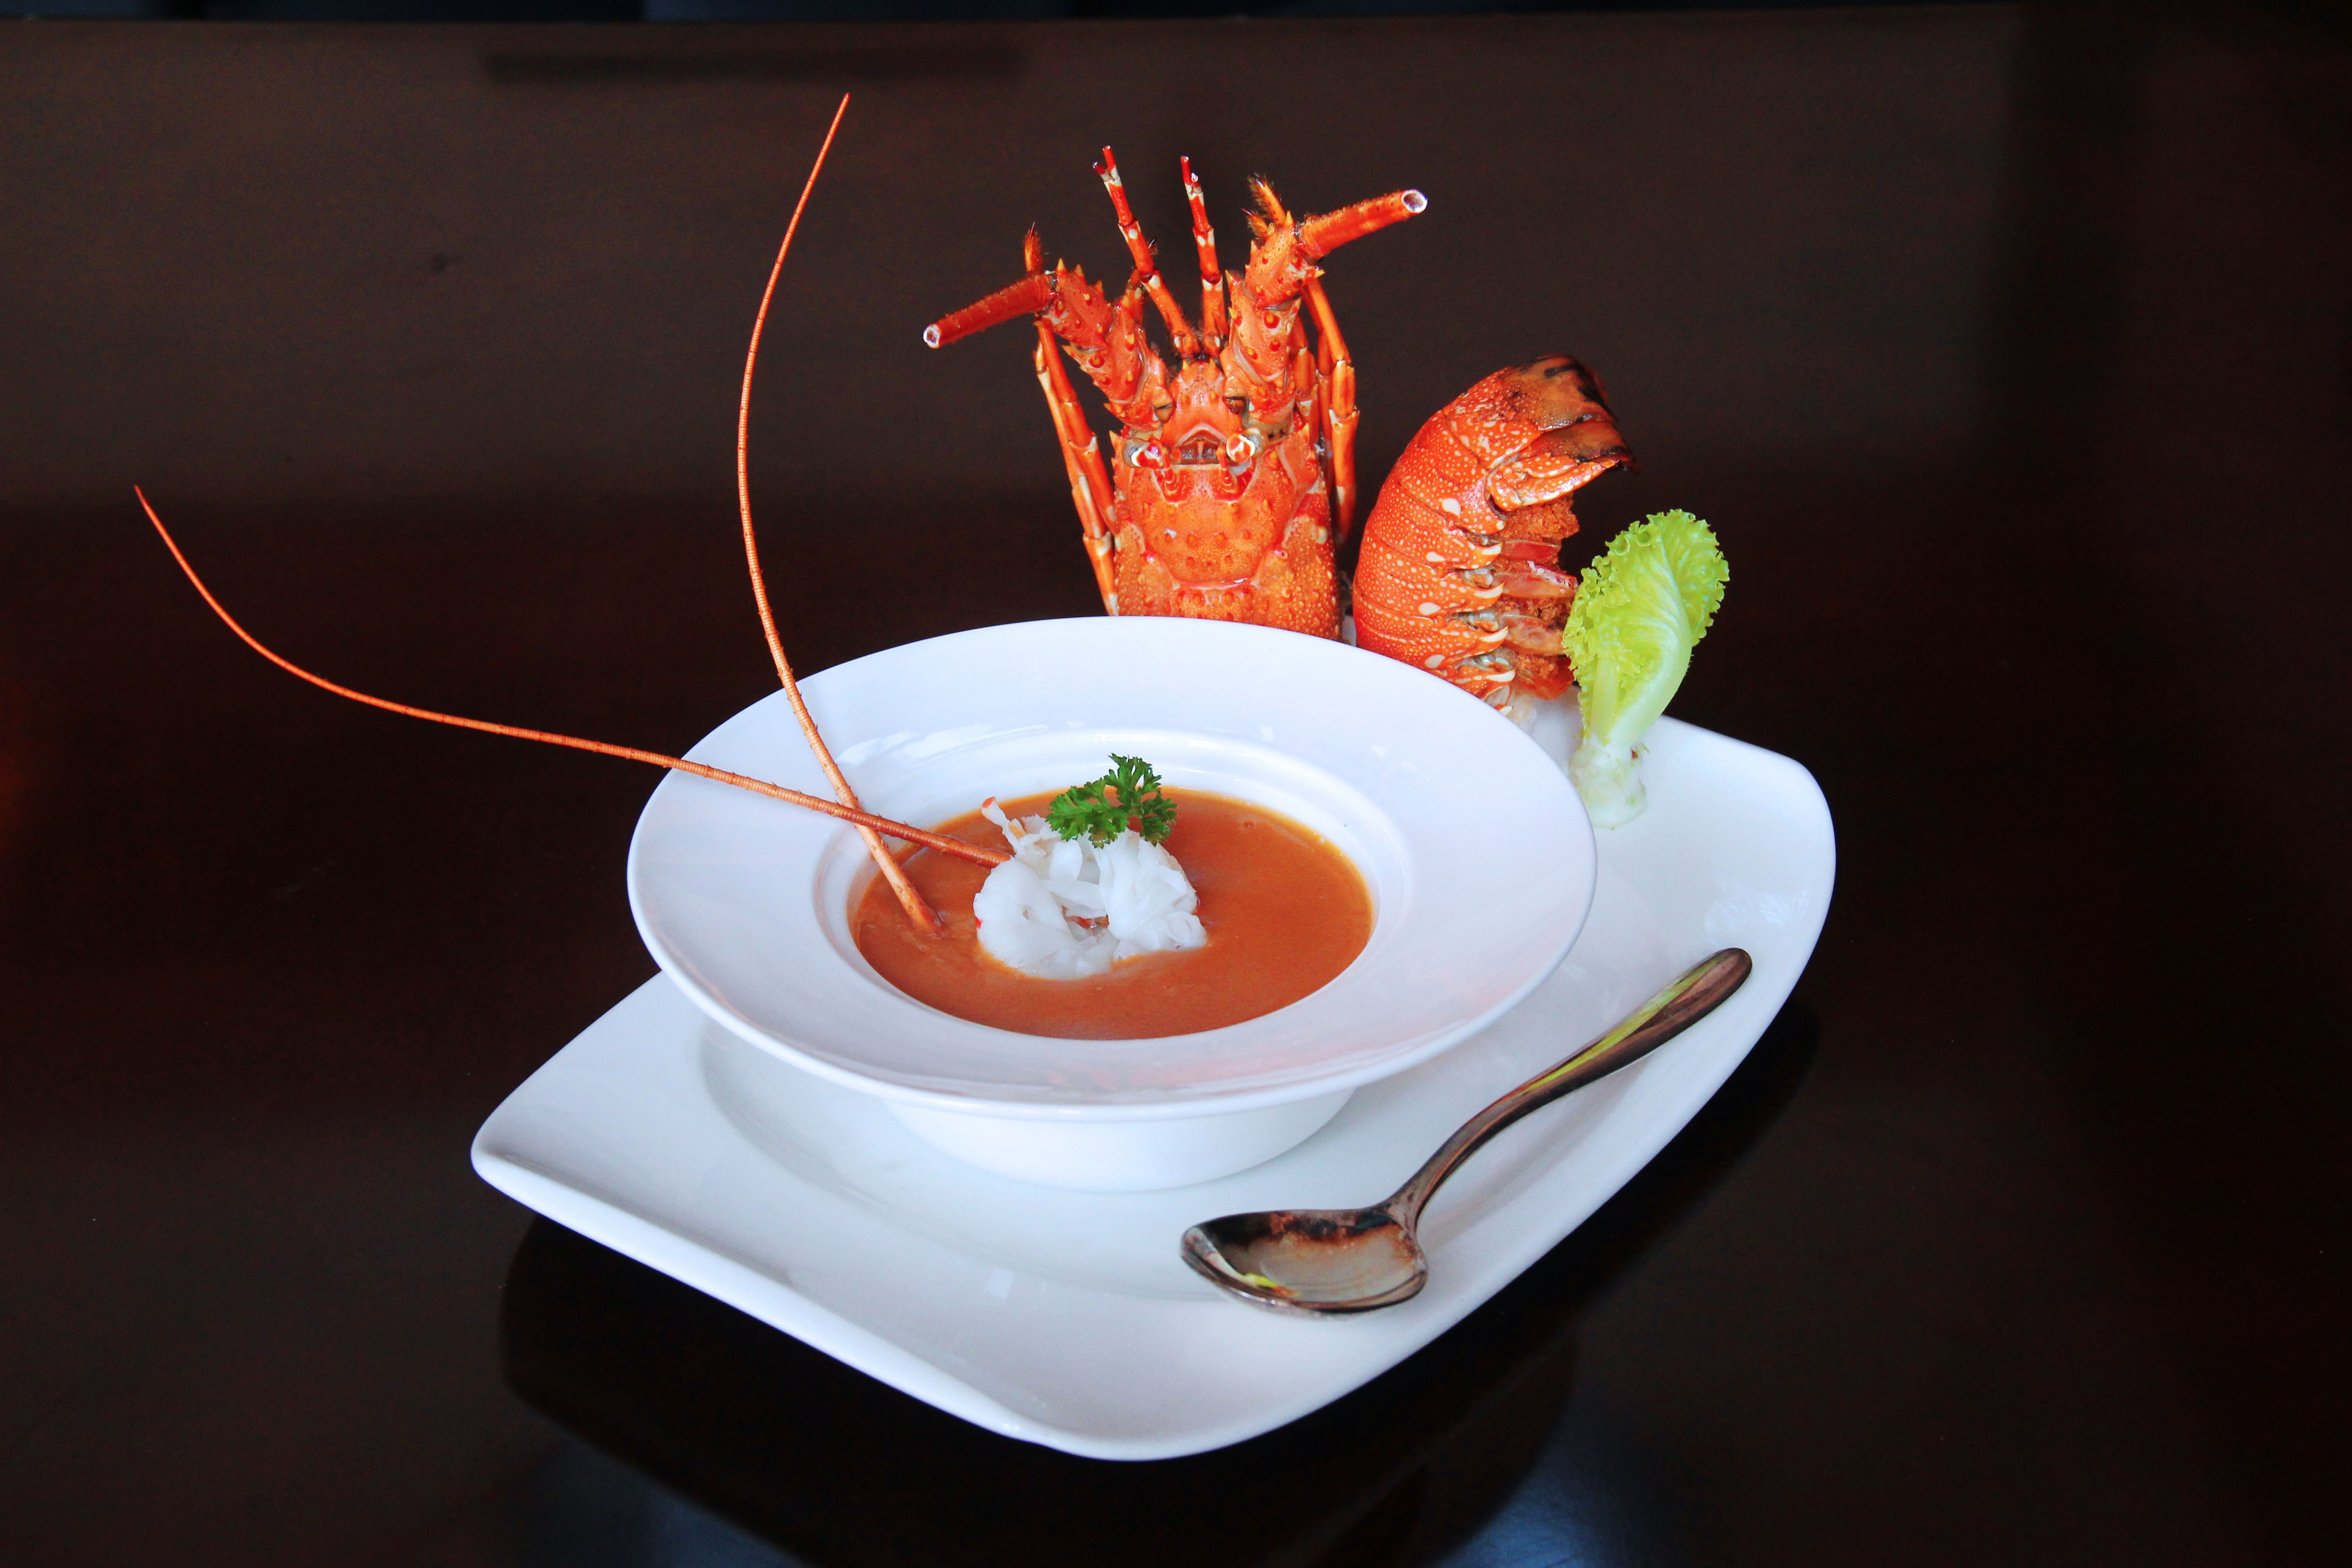
dish, food, cuisine, garnish, la carte food, culinary art, ingredient, still life photography, cocktail garnish, comfort food, seafood, decapoda, produce, lobster, crustacean, side dish